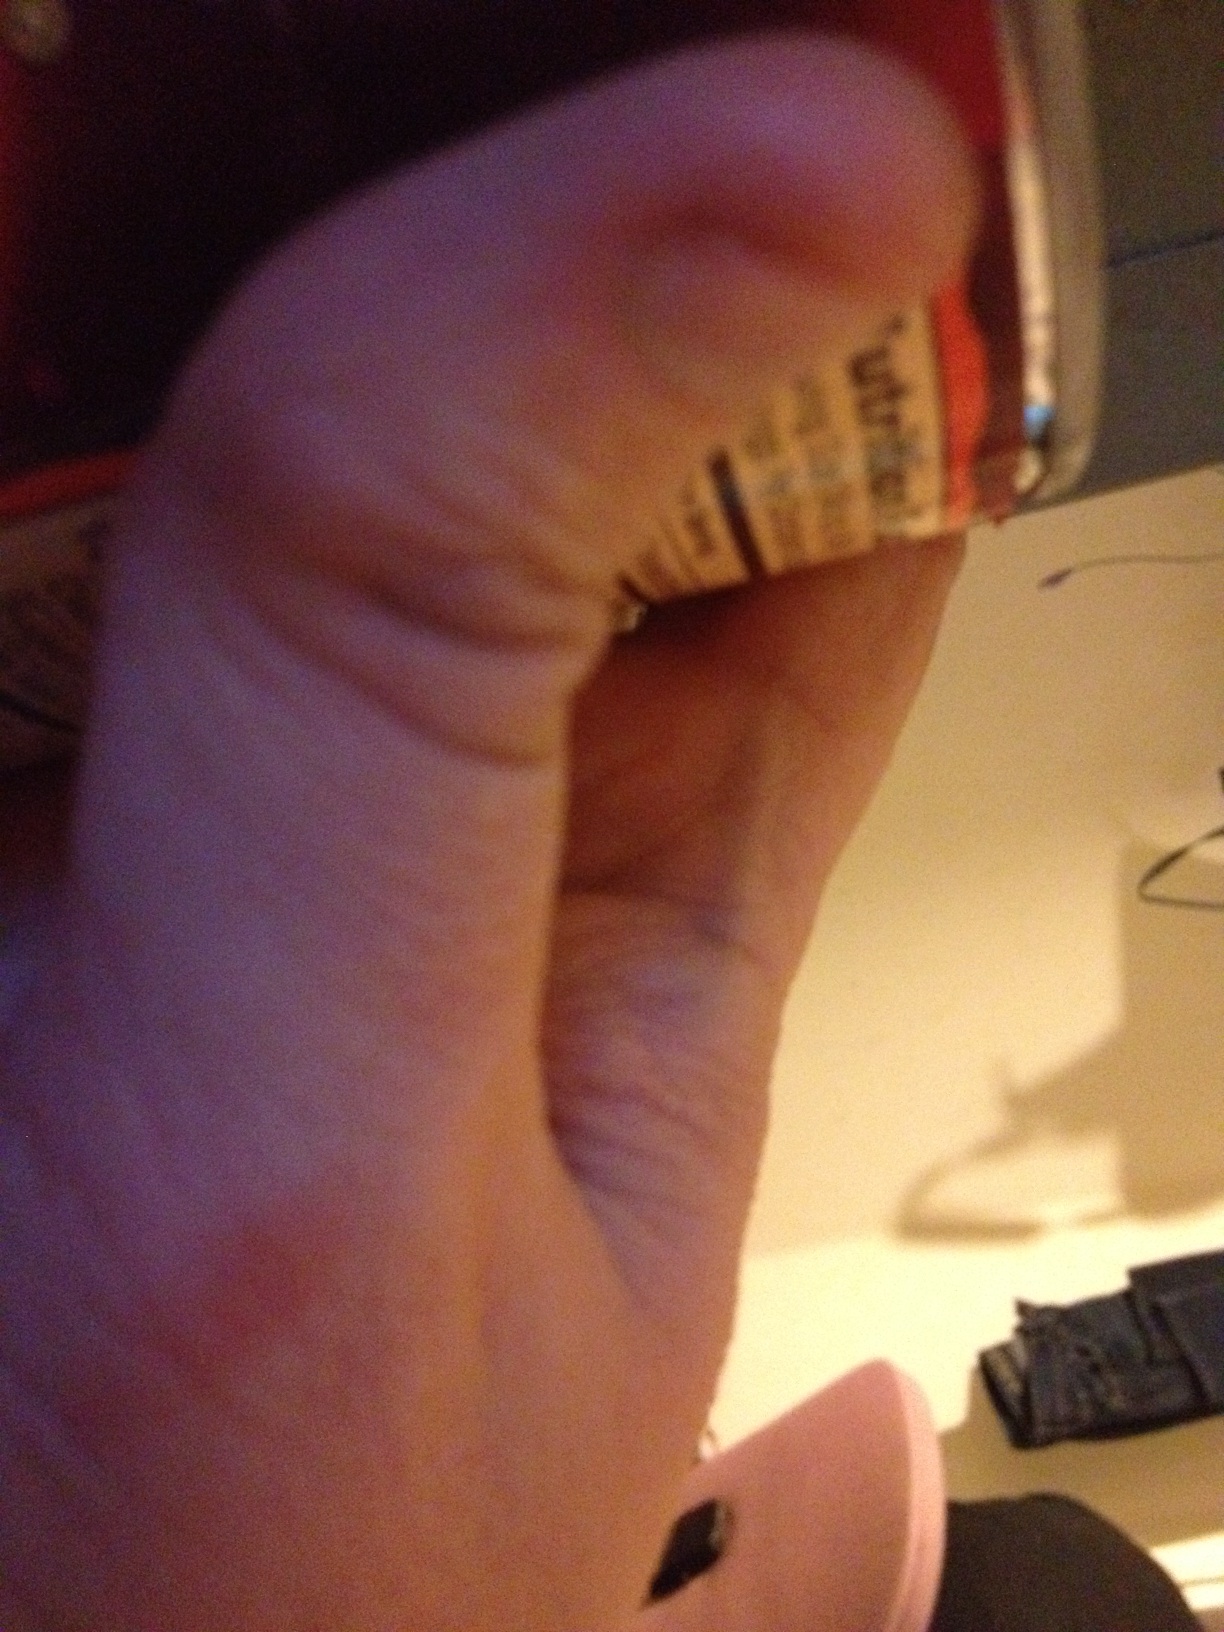Question: What is the sodium content of this can of food?
Answer: unanswerable